Lie Sang Bong

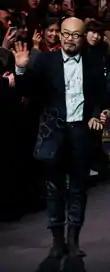
Lie Sang Bong

Lie Sang Bong is a Korean fashion designer. His designs have been worn by Beyoncé, Rihanna, Lady Gaga, and Lindsay Lohan.